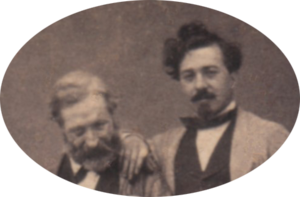
Adolphe Trantoul et Amédée Trantoul, photographes français, vers 1865
A. Trantoul père et fils sont des photographes français toulousains de la deuxième moitié du XIXᵉ siècle. Adolphe, le père, est né à Mascarville le 14 avril 1809 et son décès eut lieu à Toulouse le 5 décembre 1865. Amédée, le fils, est né à Toulouse le 5 mars 1837 et son décès eut lieu dans cette même ville le 11 janvier 1910.